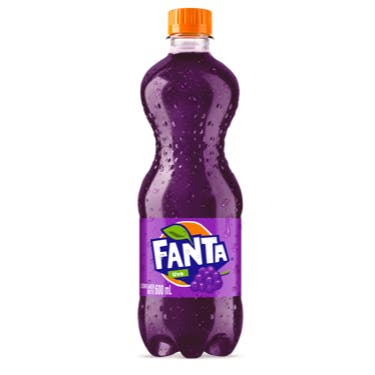
A Fanta grape flavor soda in a 600-milliliters plastic bottle